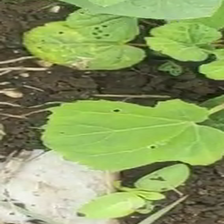
Weed species: Little_Mallow(Malva parviflora)